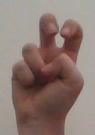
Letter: toot